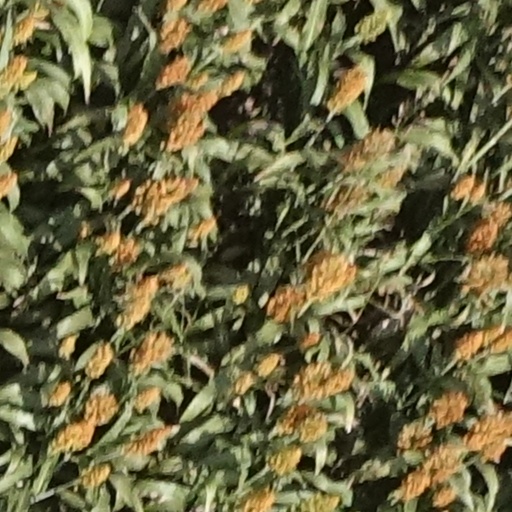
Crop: sorghum